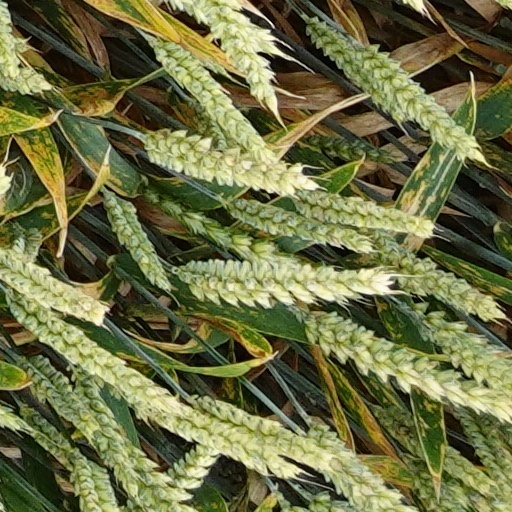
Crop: wheat